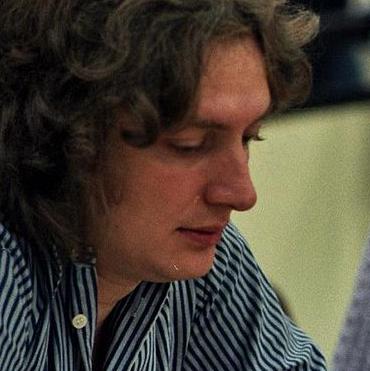
Age: 32